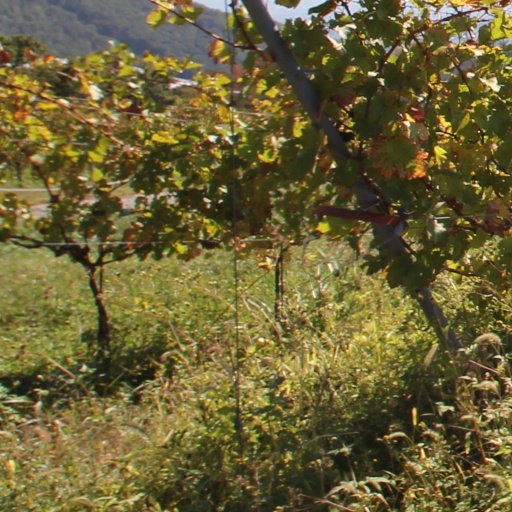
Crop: grape